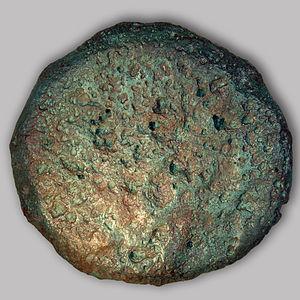
Heligoland est un archipel d'Allemagne situé dans le sud-est de la mer du Nord. Composé de deux îles voisines, Heligoland et Düne, il est habité par environ 1 150 personnes. L'archipel a appartenu successivement au Danemark puis au Royaume-Uni qui le cède à l'Allemagne en 1890 en vertu du traité Heligoland-Zanzibar. Bien que constituant une commune d'Allemagne de l'arrondissement de Pinneberg du Land de Schleswig-Holstein, Heligoland n'est soumis ni au droit de douane de l'Union européenne ni au régime fiscal allemand.
L'âge du bronze en Europe succède au Néolithique au début du IIIᵉ millénaire av. J.-C. en mer Égée, et à la fin de ce même millénaire en Europe de l'Ouest. Il englobe en Europe la totalité du IIᵉ millénaire av. J.-C., et s'achève vers 800 av. J.-C. quand commence l'âge du fer.